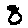
Label: 8